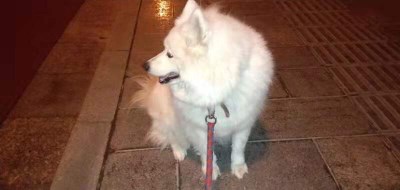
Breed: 2192-n000088-Samoyed